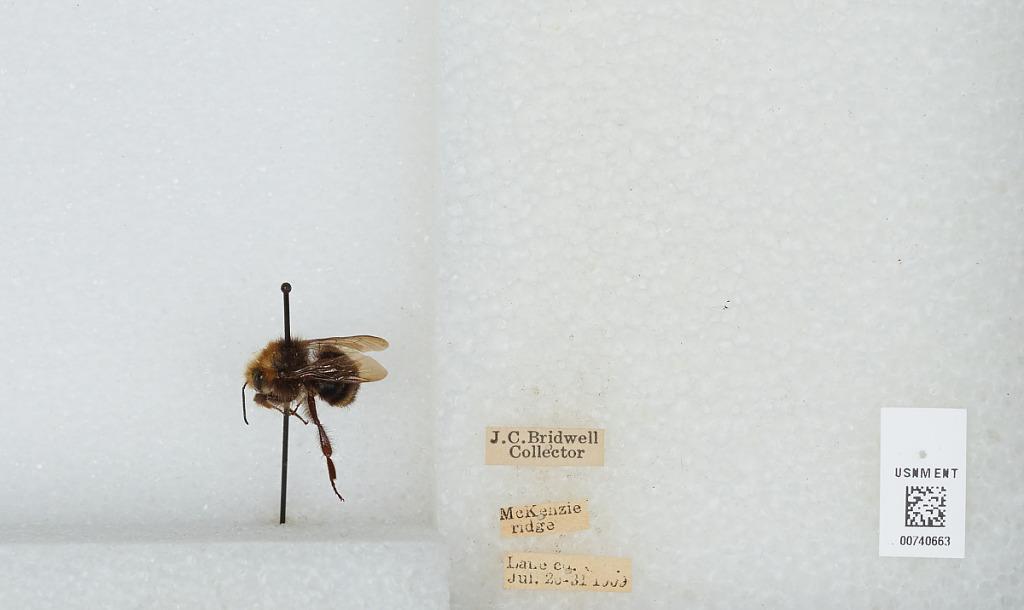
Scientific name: Bombus (Pyrobombus) vosnesenskii Radoszkowski
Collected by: J. Bridwell
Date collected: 1909-7-25
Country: United States
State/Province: Oregon
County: Lane
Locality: McKenzie Ridge
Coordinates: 44.1753, -122.163